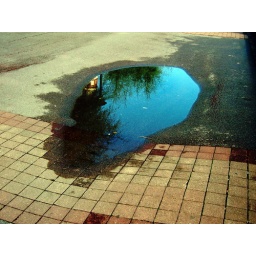
A reflection of the blue sky and some trees on a puddle on the walkway in Ondarribi.